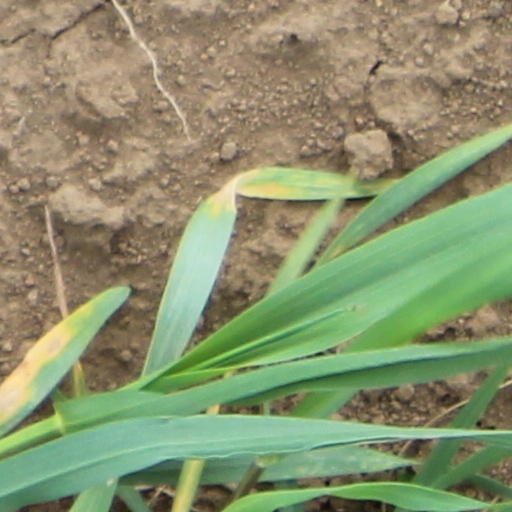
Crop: wheat